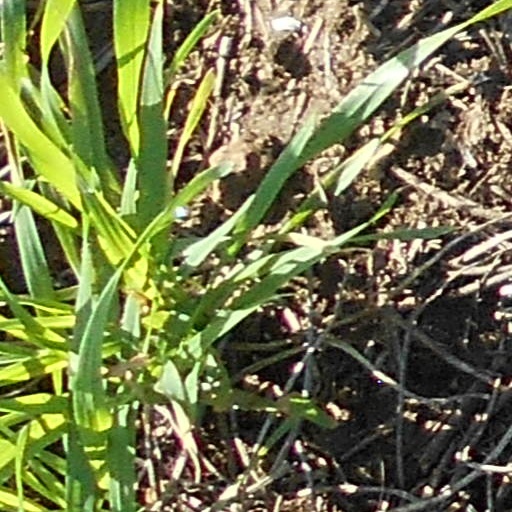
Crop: wheat